Yang Guifei

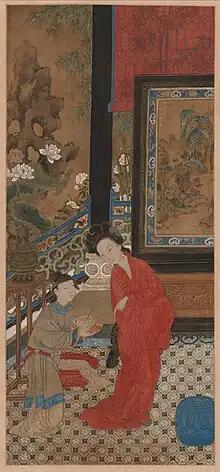
"Yang Guifei Leaving the Bath" by Gu Jianlong (1606–after 1689)

Yang Yuhuan (719 – 15 July 756), often known as Yang Guifei (with "Guifei" being the highest rank for imperial consorts during her time), and known briefly by the Taoist nun name Taizhen, was the beloved consort of Emperor Xuanzong of Tang during his later years. She is known as one of the Four Beauties of ancient China.